Deepwater Horizon oil spill

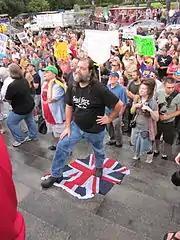
American protester stands on a Union Flag, presumably associating BP with the United Kingdom

On 30 April, President Obama dispatched the Secretaries of the Department of Interior and Homeland Security, as well as the EPA Administrator and NOAA to the Gulf Coast to assess the disaster. In his 15 June speech, Obama said, "This oil spill is the worst environmental disaster America has ever faced... Make no mistake: we will fight this spill with everything we've got for as long as it takes. We will make BP pay for the damage their company has caused. And we will do whatever's necessary to help the Gulf Coast and its people recover from this tragedy." Interior Secretary Ken Salazar stated, "Our job basically is to keep the boot on the neck of British Petroleum." Some observers suggested that the Obama administration was being overly aggressive in its criticisms, which some BP investors saw as an attempt to deflect criticism of his own handling of the crisis. Rand Paul accused President Obama of being anti-business and "un-American".